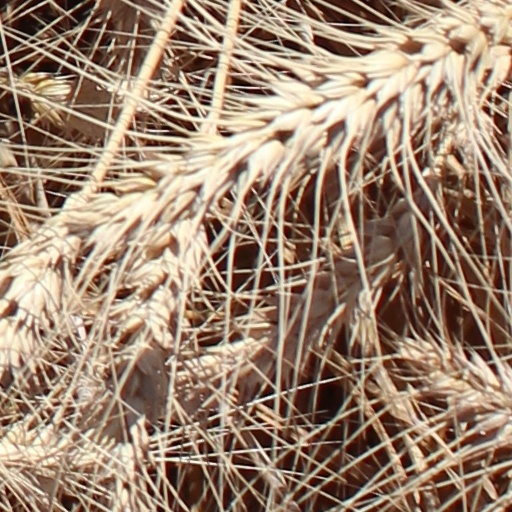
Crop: wheat